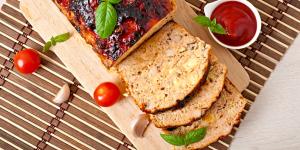
pastel de carne con frutas